Canadian identity

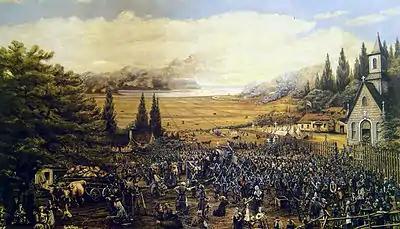
The deportation of the Acadians - 1893 painting, depicting an event in 1755

The indigenous peoples of Canada are divided among a large number of different ethnolinguistic groups, including the Inuit in the northern territory of Nunavut, the Algonquian language groups in eastern Canada (Mi'kmaq in the Maritime Provinces, Abenaki of Quebec and Ojibway of the central region), the Iroquois of central Canada, the Cree of northern Ontario, Quebec and the Great Plains, peoples speaking the Athabaskan languages of Canada's northwest, the Salishan language groups of British Columbia and other peoples of the Pacific coast such as the Tsimshian, Haida, Kwakwaka'wakw and Nuu-chah-nulth. Each of the indigenous peoples developed vibrant societies with complex economies, political structures and cultural traditions that were subsequently affected profoundly by interaction with the European populations. The Métis are an indigenous people whose culture and identity was produced by a fusion of First Nations with the French, Irish and Scottish fur trade society of the north and west.